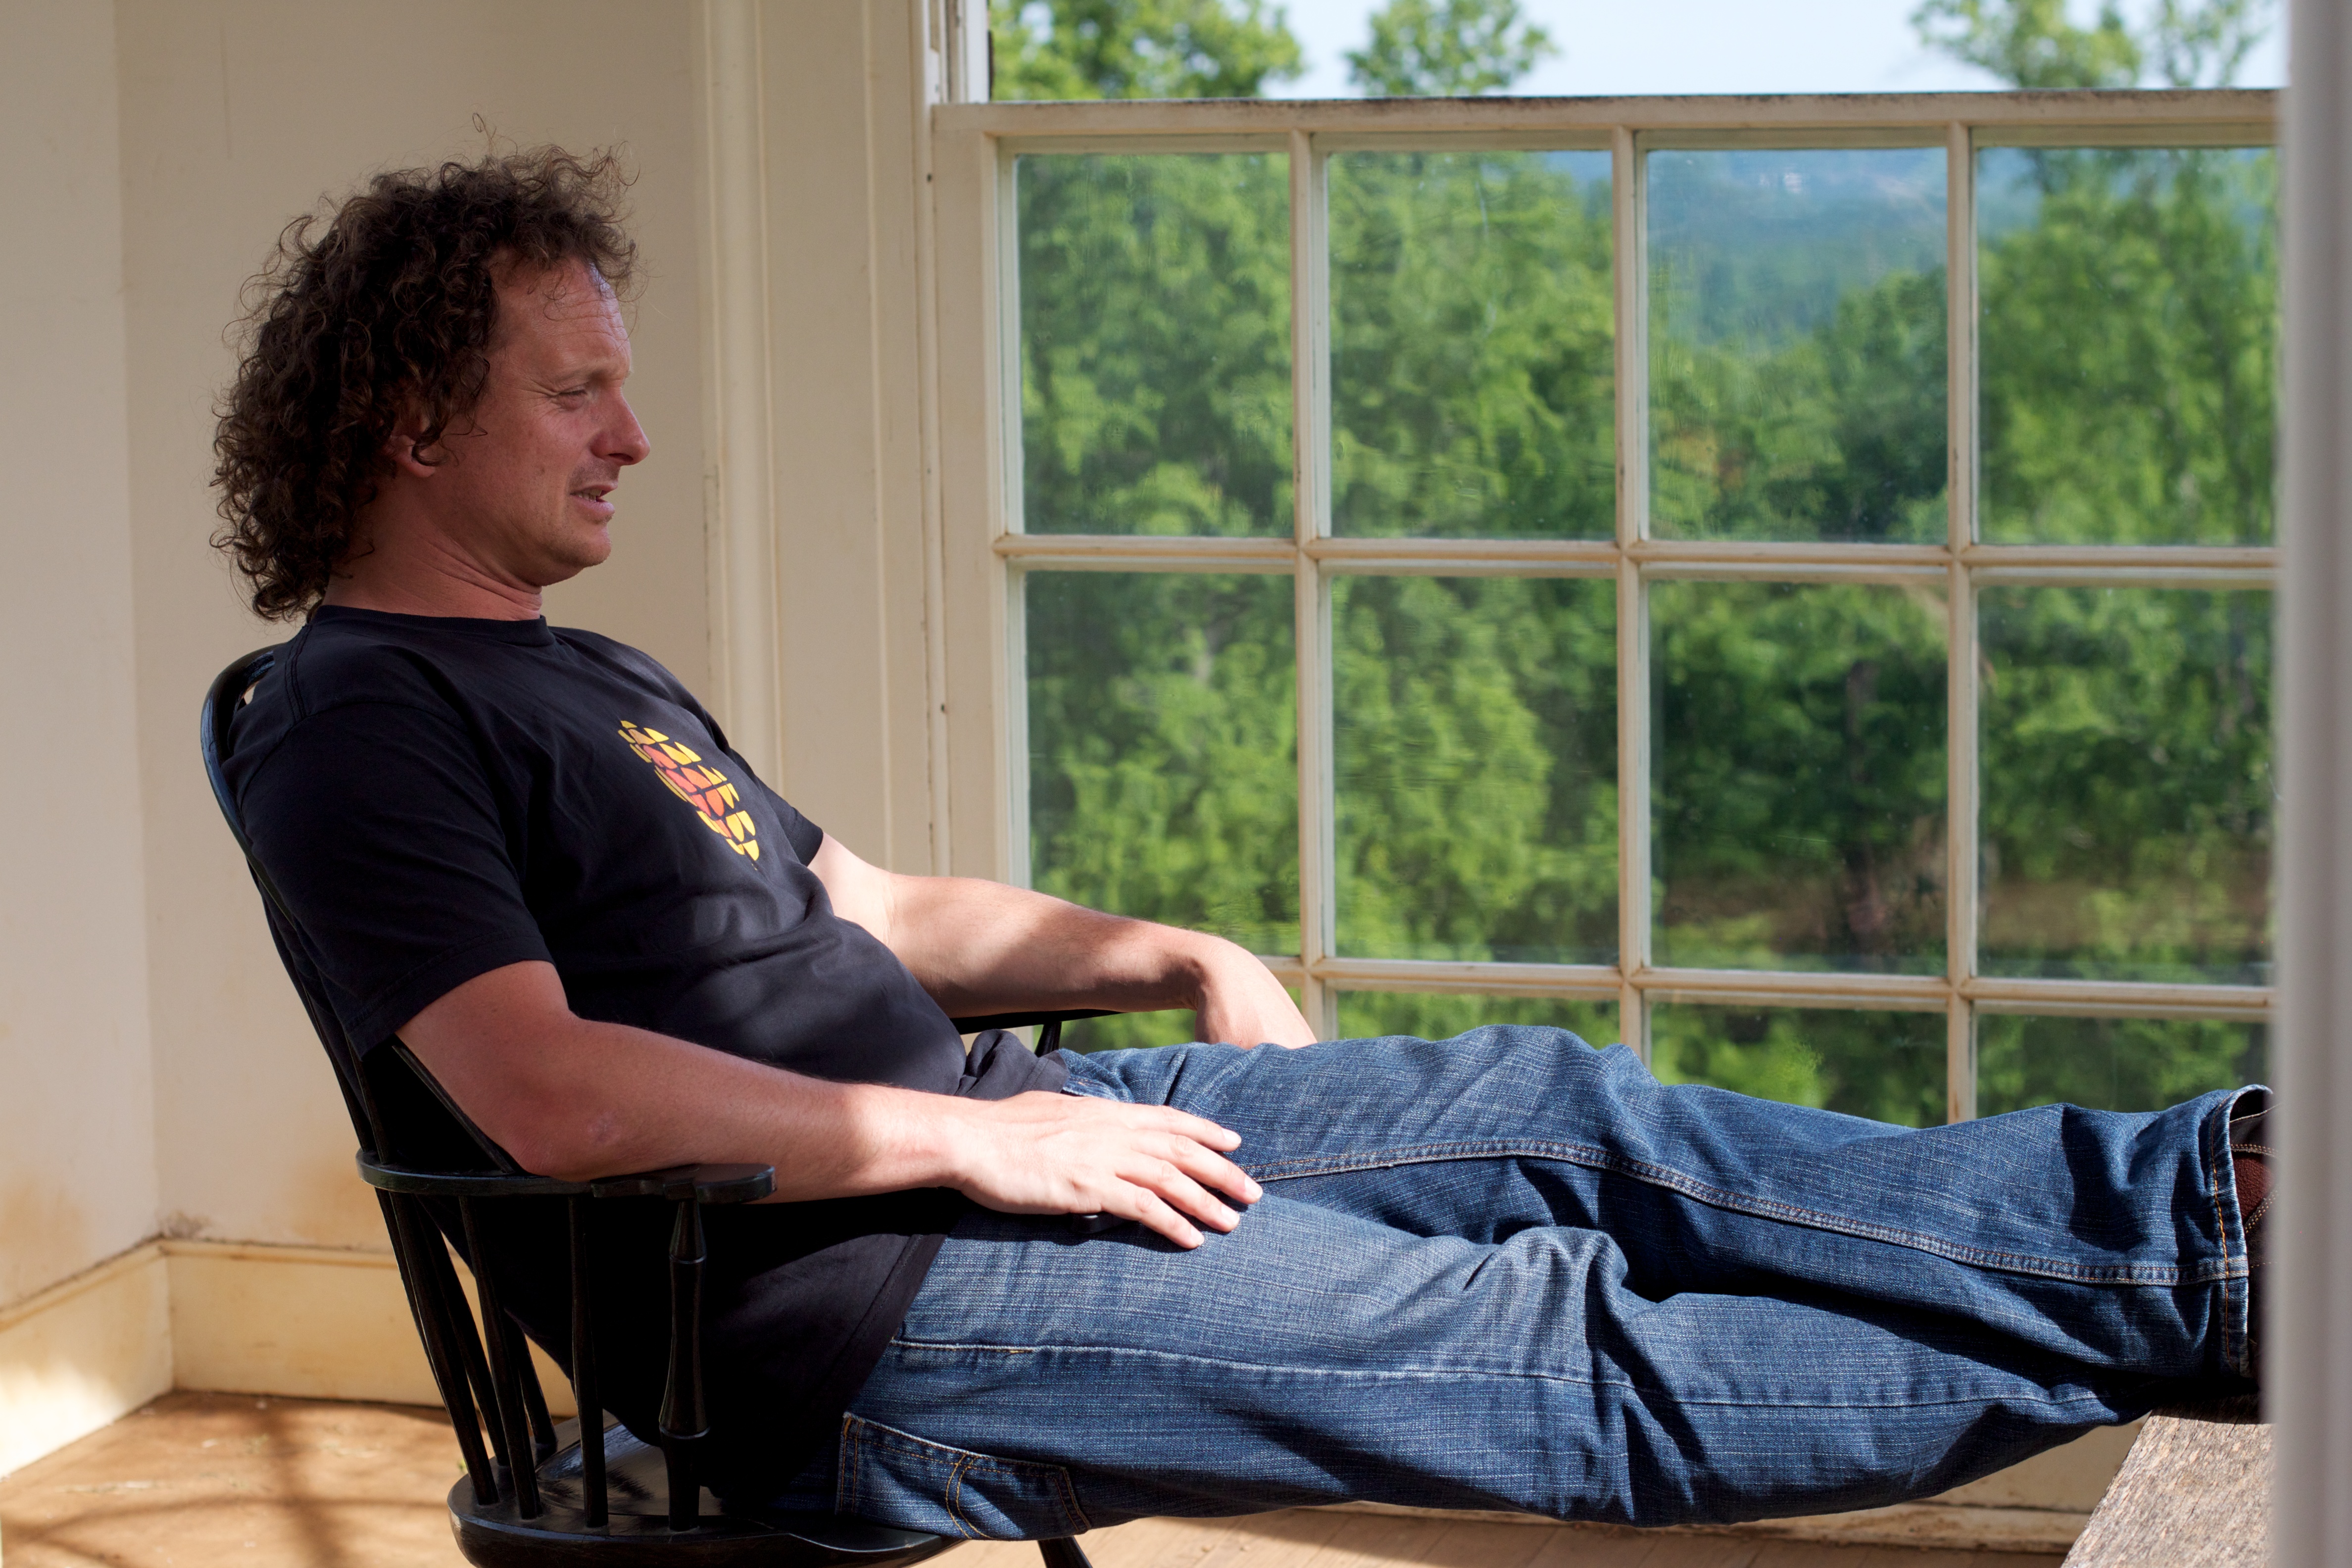
window, home, sitting, furniture, monticello, human positions